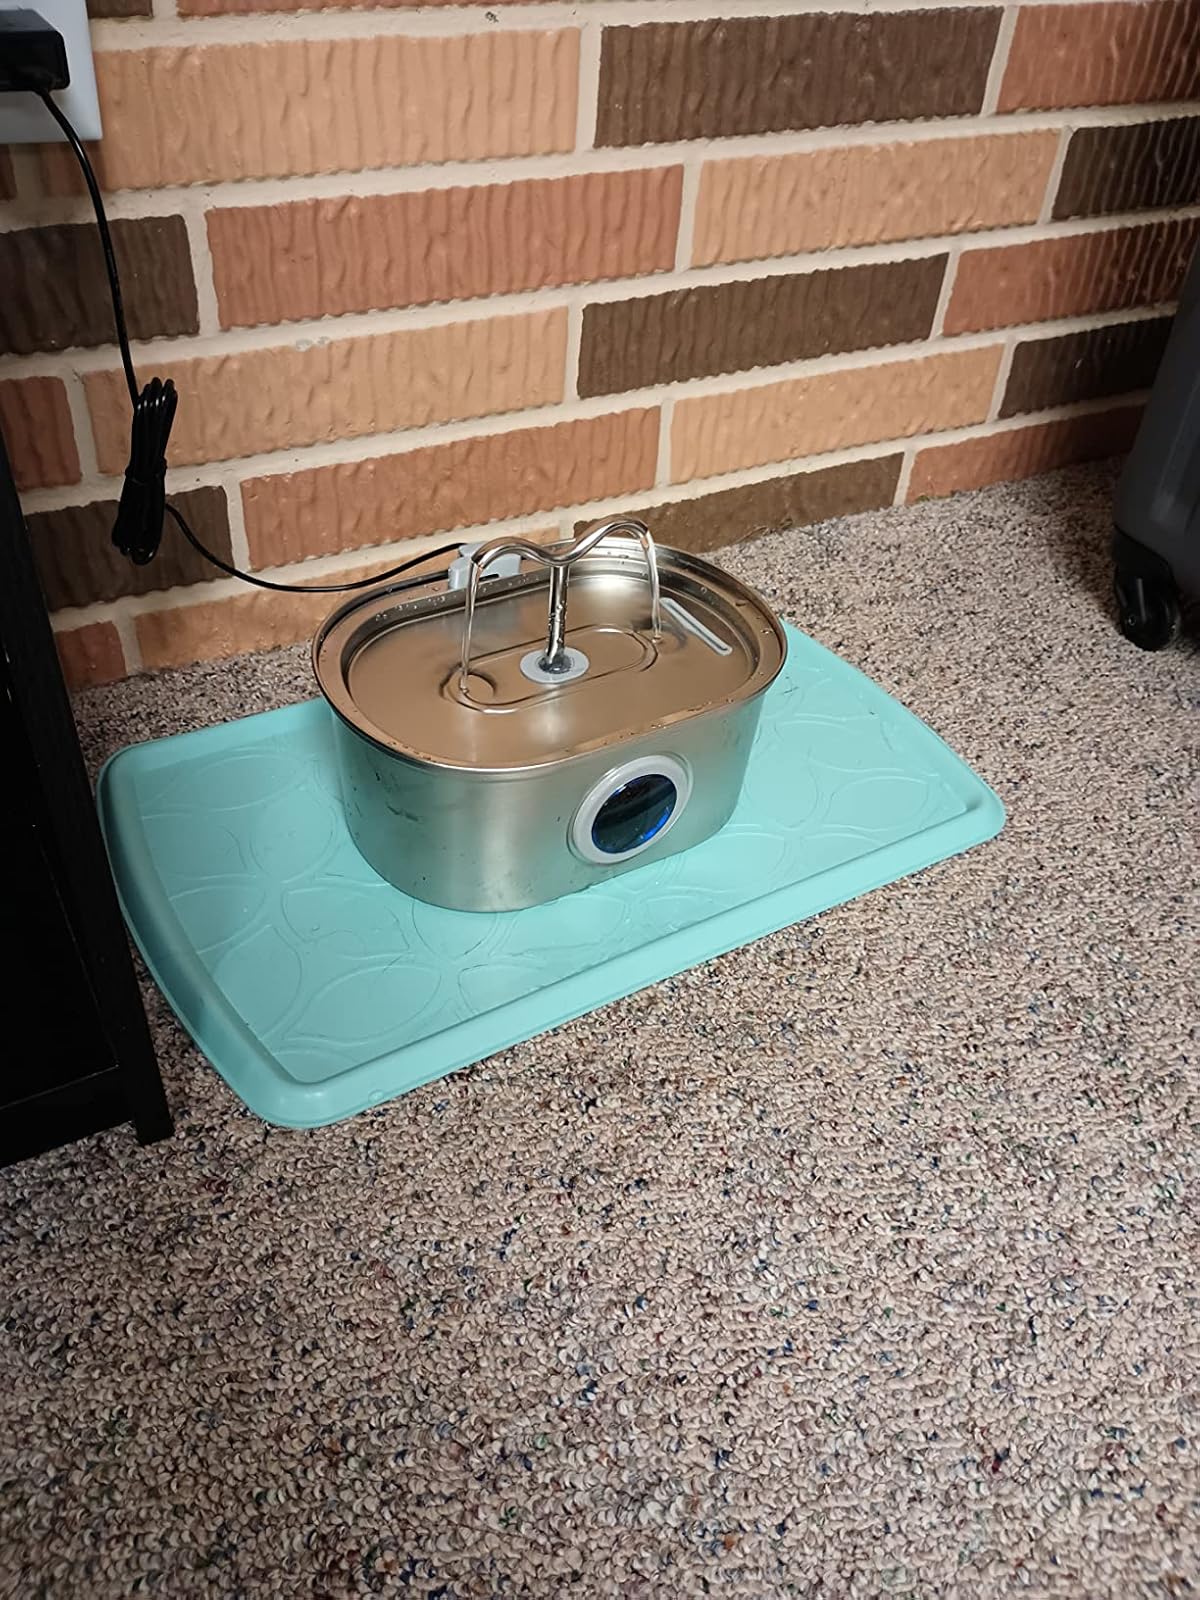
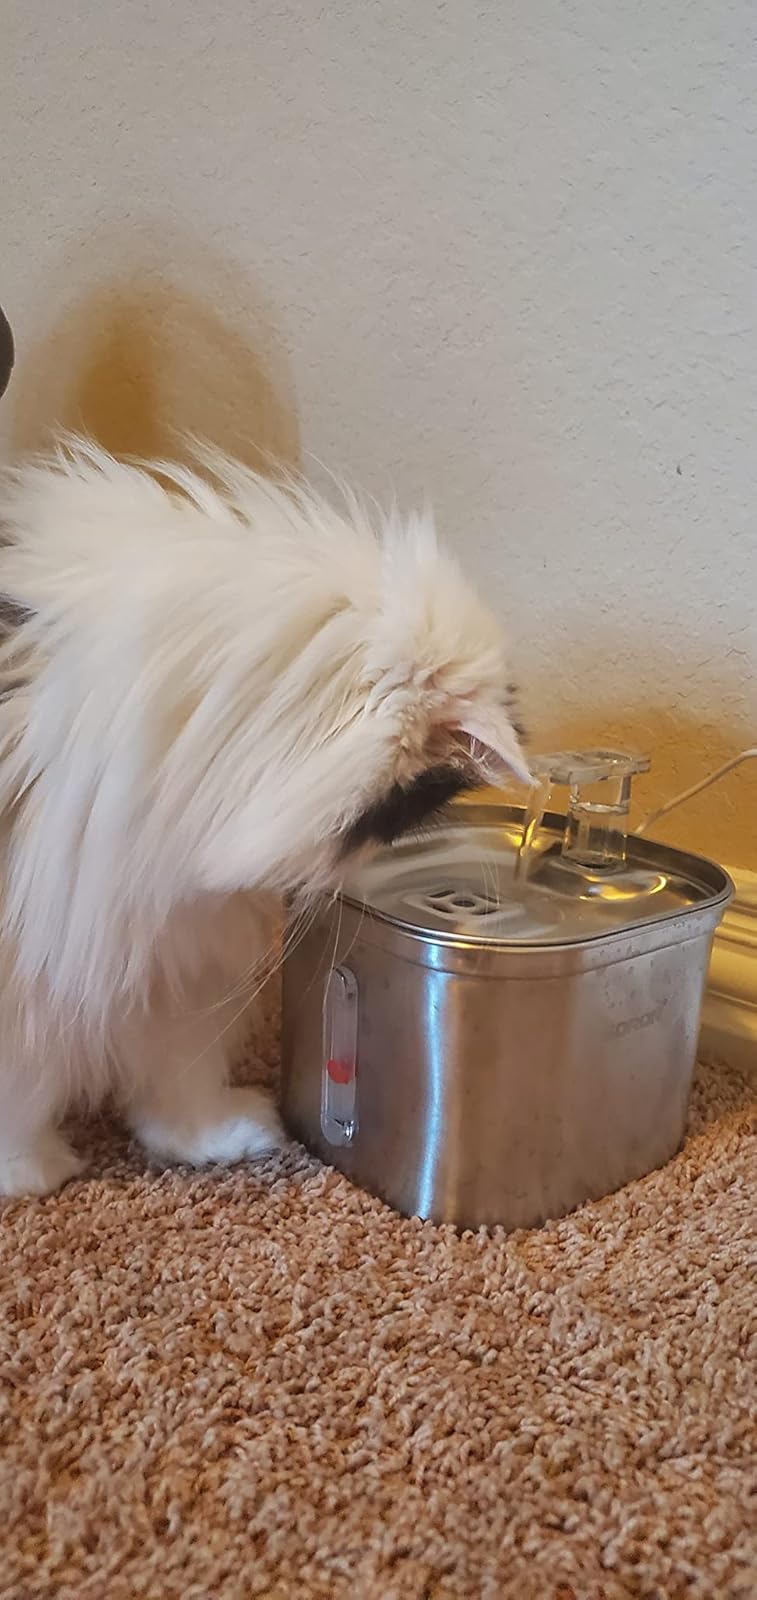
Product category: items_bowl
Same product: no